Longtermism

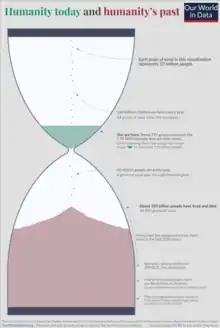
Comparing the number of human lives in the past and present

Longtermism is the ethical view that positively influencing the long-term future is a key moral priority. It is an important concept in effective altruism and a primary motivation for efforts that aim to reduce existential risks to humanity.